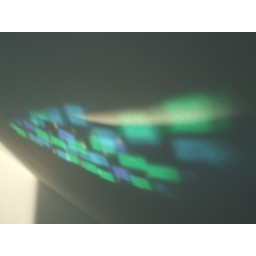
A strange reflection a ceramic mirror in my house made on the wall of the bathroom.